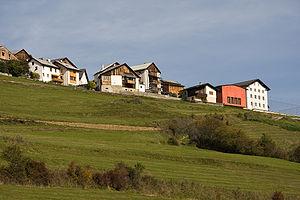
Valsot est une commune suisse du canton des Grisons, située dans la région d'Engiadina Bassa/Val Müstair.